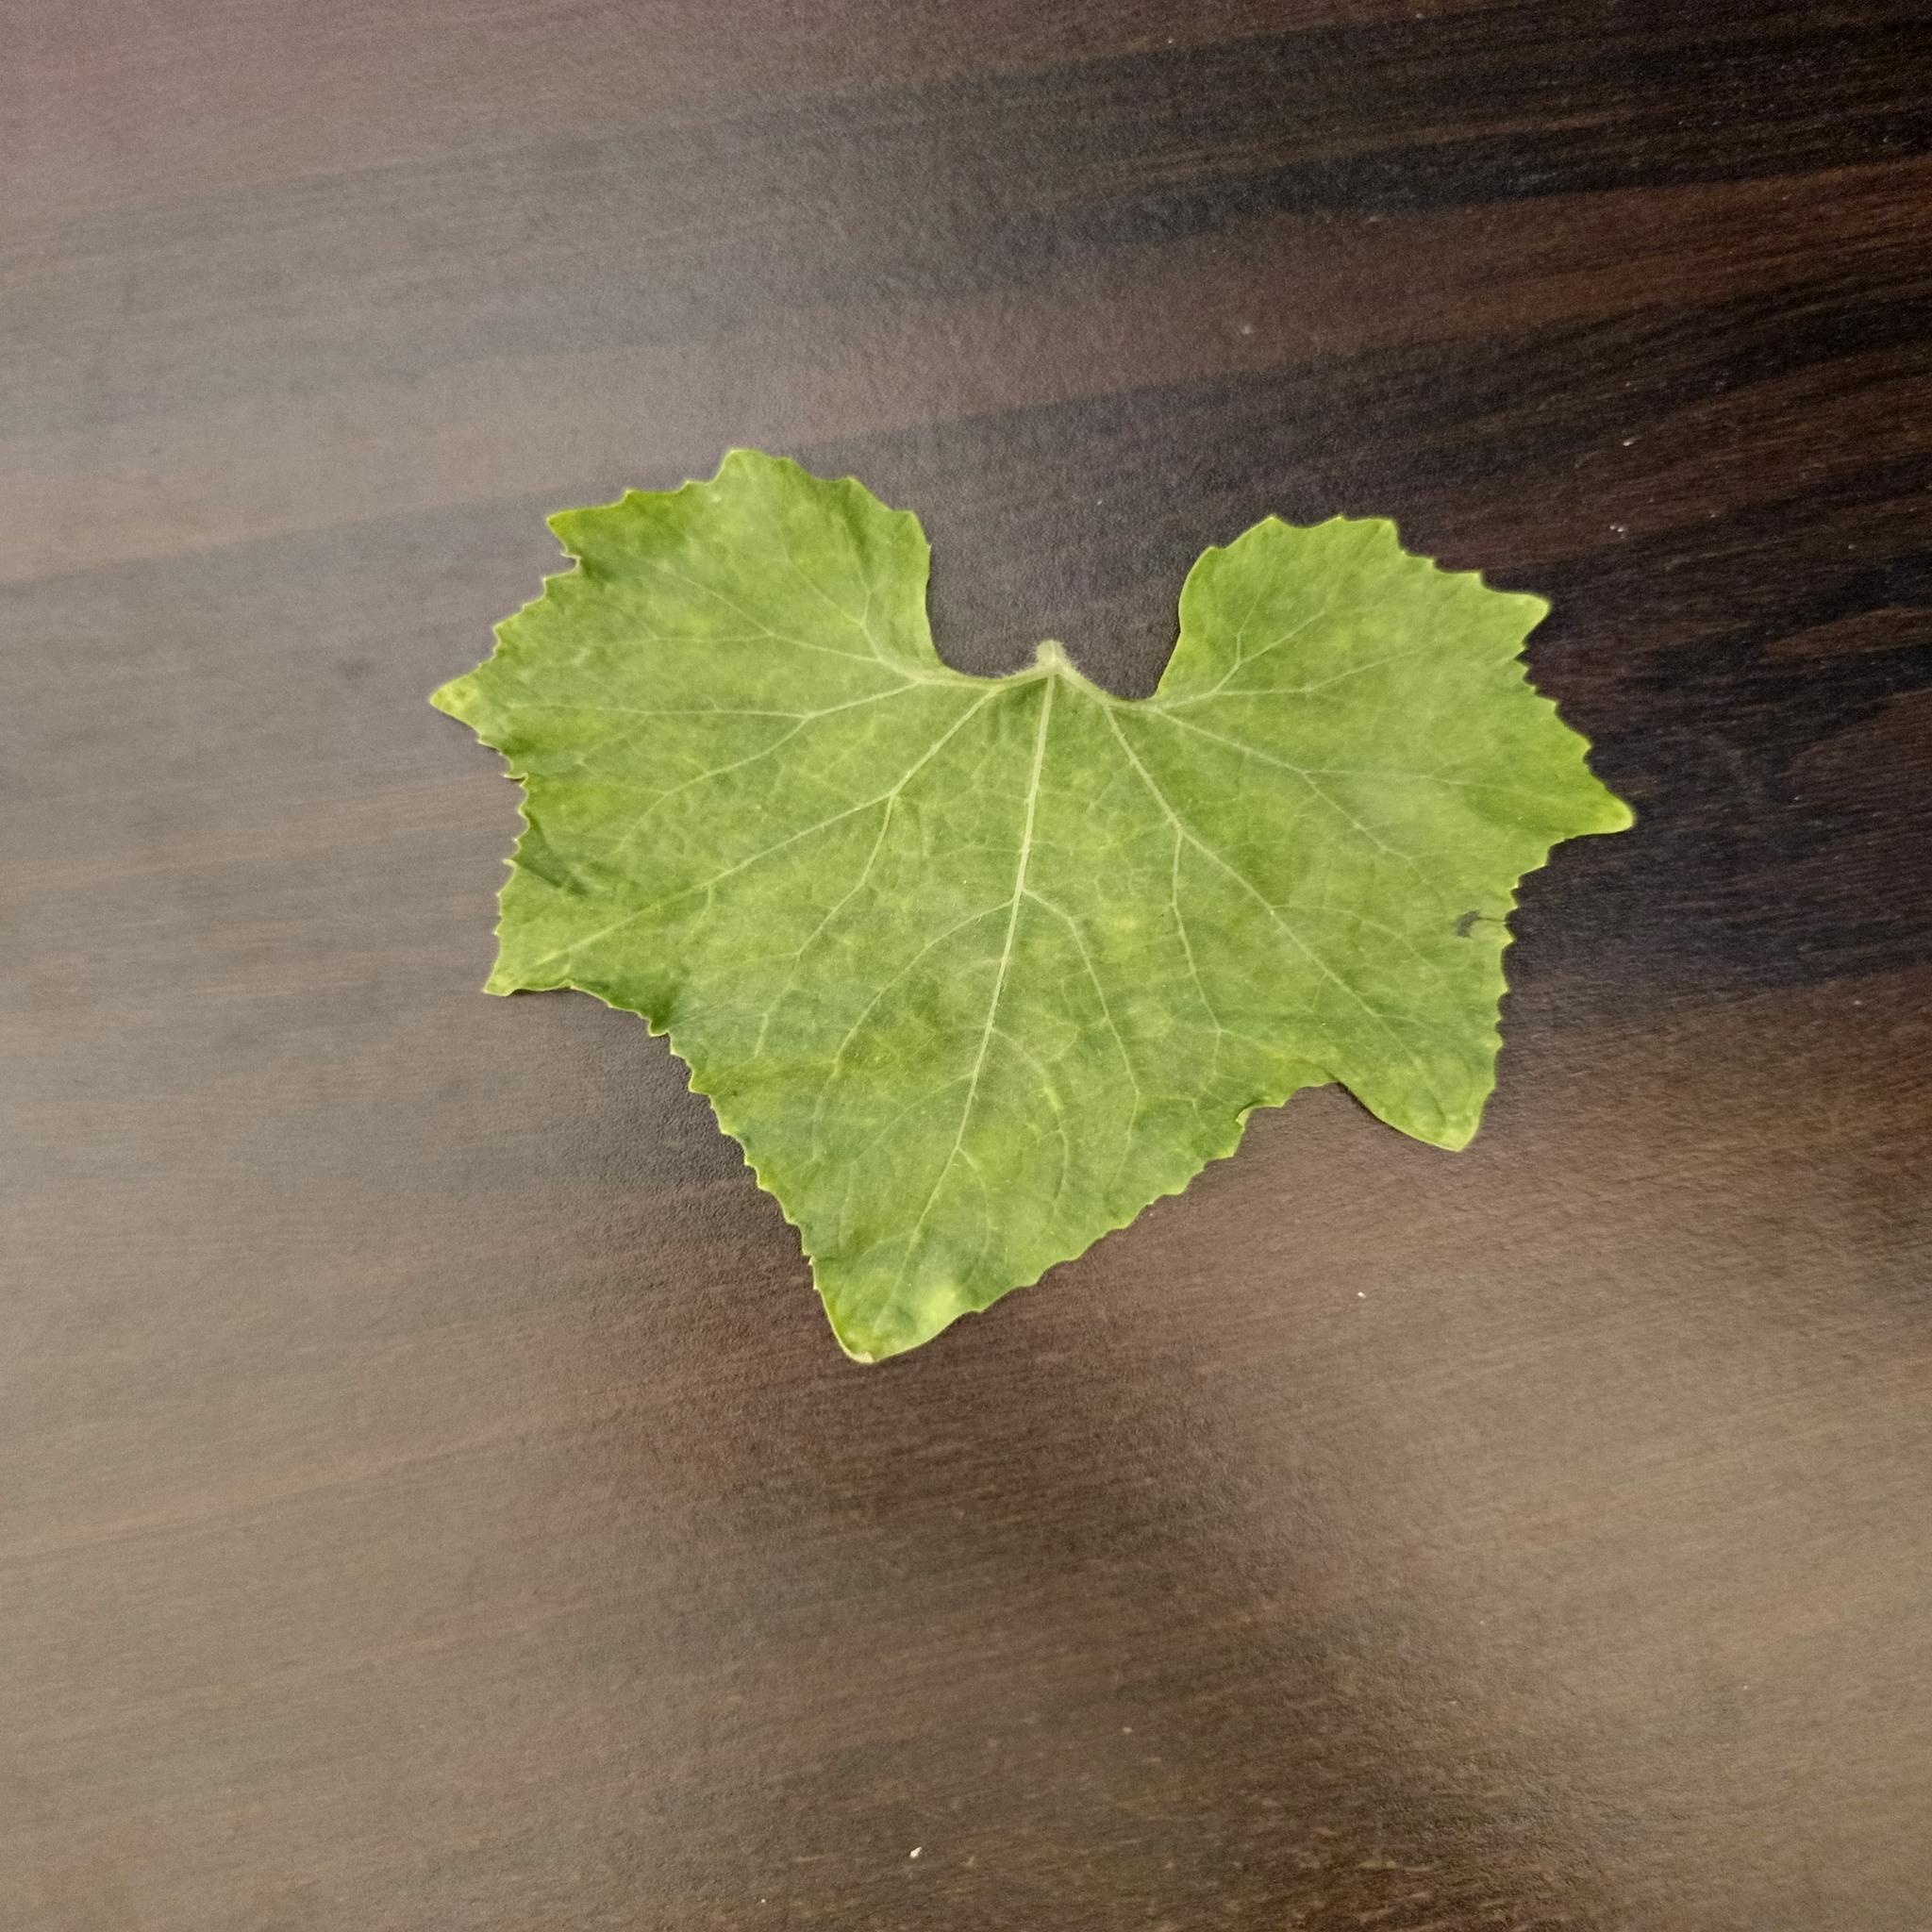
Label: Healthy